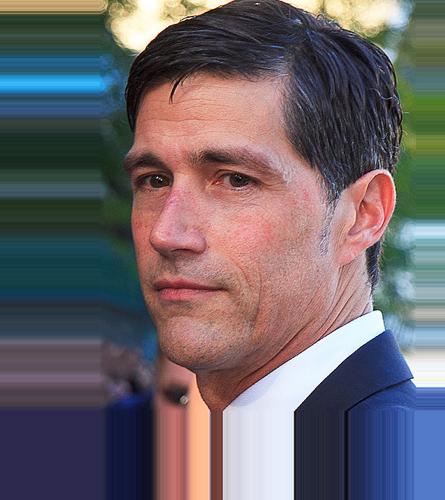
Age: 45